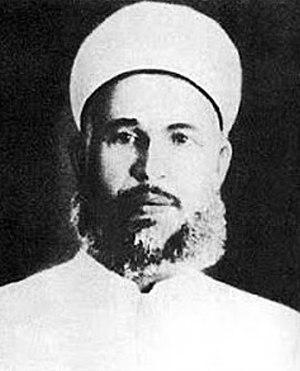
Izz al-Din al-Qassam est un soufi tijani de nationalité syrienne né en Syrie le 19 novembre 1882 et mort le 20 novembre 1935 lors d'une bataille contre les Britanniques. Il est considéré comme un des pères de la résistance palestinienne. Pour les Palestiniens, Izz al-Din al-Qassam est le précurseur de la lutte nationale palestinienne. Il est la première personne à défendre l'idée d'une lutte armée pour soutenir l'action politique.